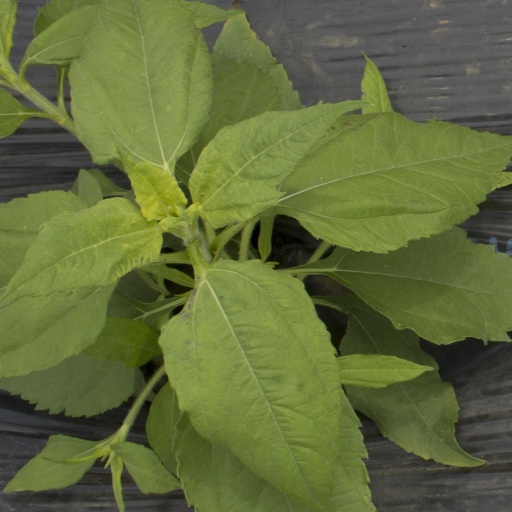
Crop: Jerusalem artichoke